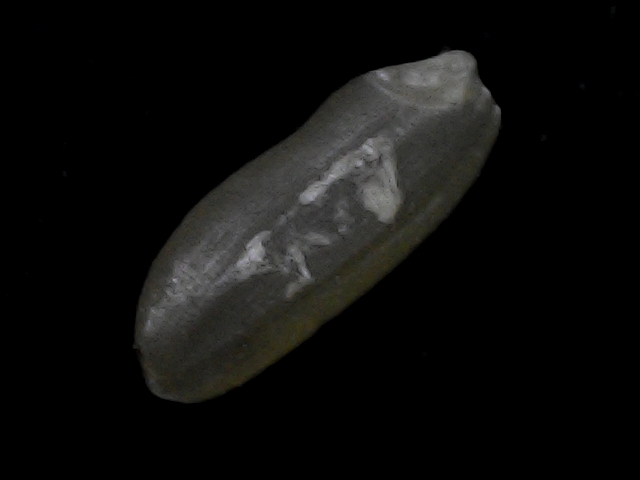
Rice variety: BD95